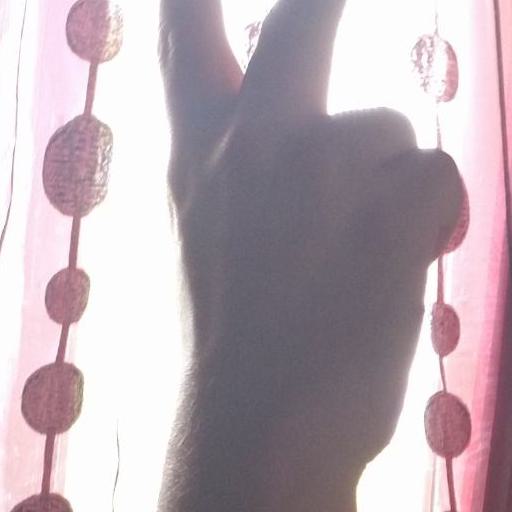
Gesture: peace_inverted